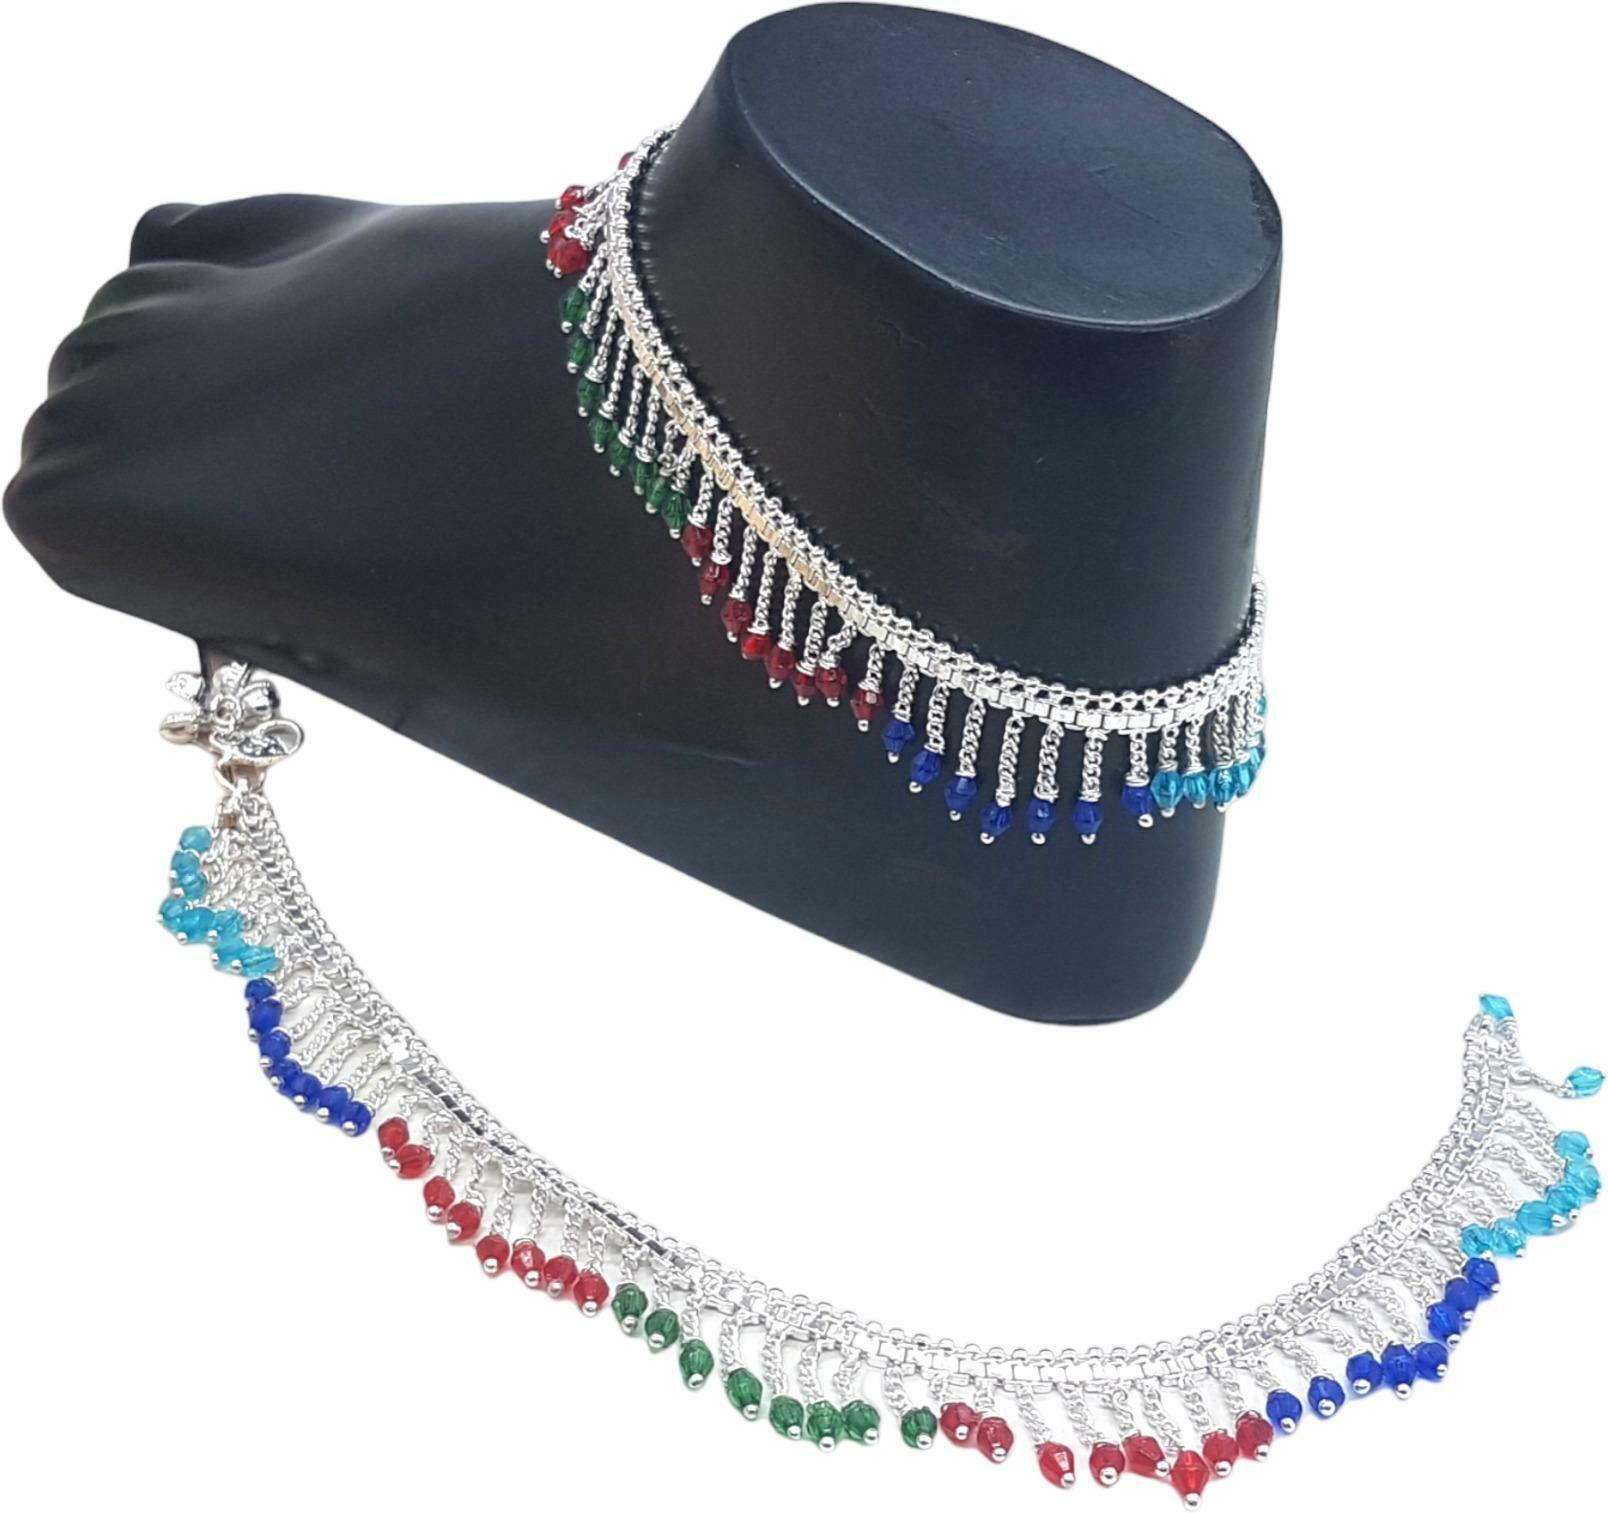
BR Ornaments Shimmering Glittering Women Anklets & Toe Rings Alloy Anklet (Pack of 2)
Type: Anklet
Brand: BR Ornaments
Price: Rs. 339
BR Ornaments Shimmering Glittering Women Anklets & Toe Rings Alloy Anklet (Pack of 2)